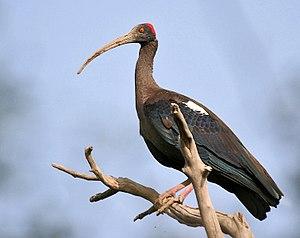
Pseudibis est un genre d'ibis de la famille des Threskiornithidae. Ils se rencontrent en l'Asie du sud-est.
L'Ibis noir est une espèce d'oiseaux, des échassiers de la famille des Threskiornithidae.